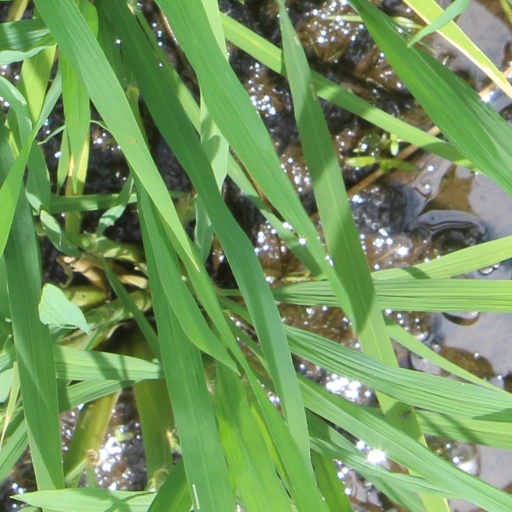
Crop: rice